Qalawun complex

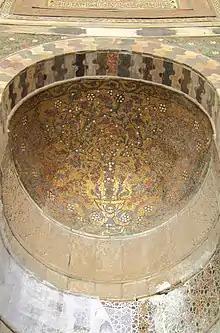
Madrasa mihrab with naturalistic, glass and mother-of-pearl mosaic.

Within the madrasa the four legal schools, or the four madhhabs of Islamic law were regularly taught. Other teachings housed in the madrasa included the Hadith and the teaching of medicine. The madrasa had two iwans and two recesses as evidenced by the accompanying waqf document. On the east side of the madrasa are three stories of student cells, the upper stories are available through a staircase. The large courtyard of the madrasa was paved with polychrome marble.